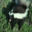
Label: skunk